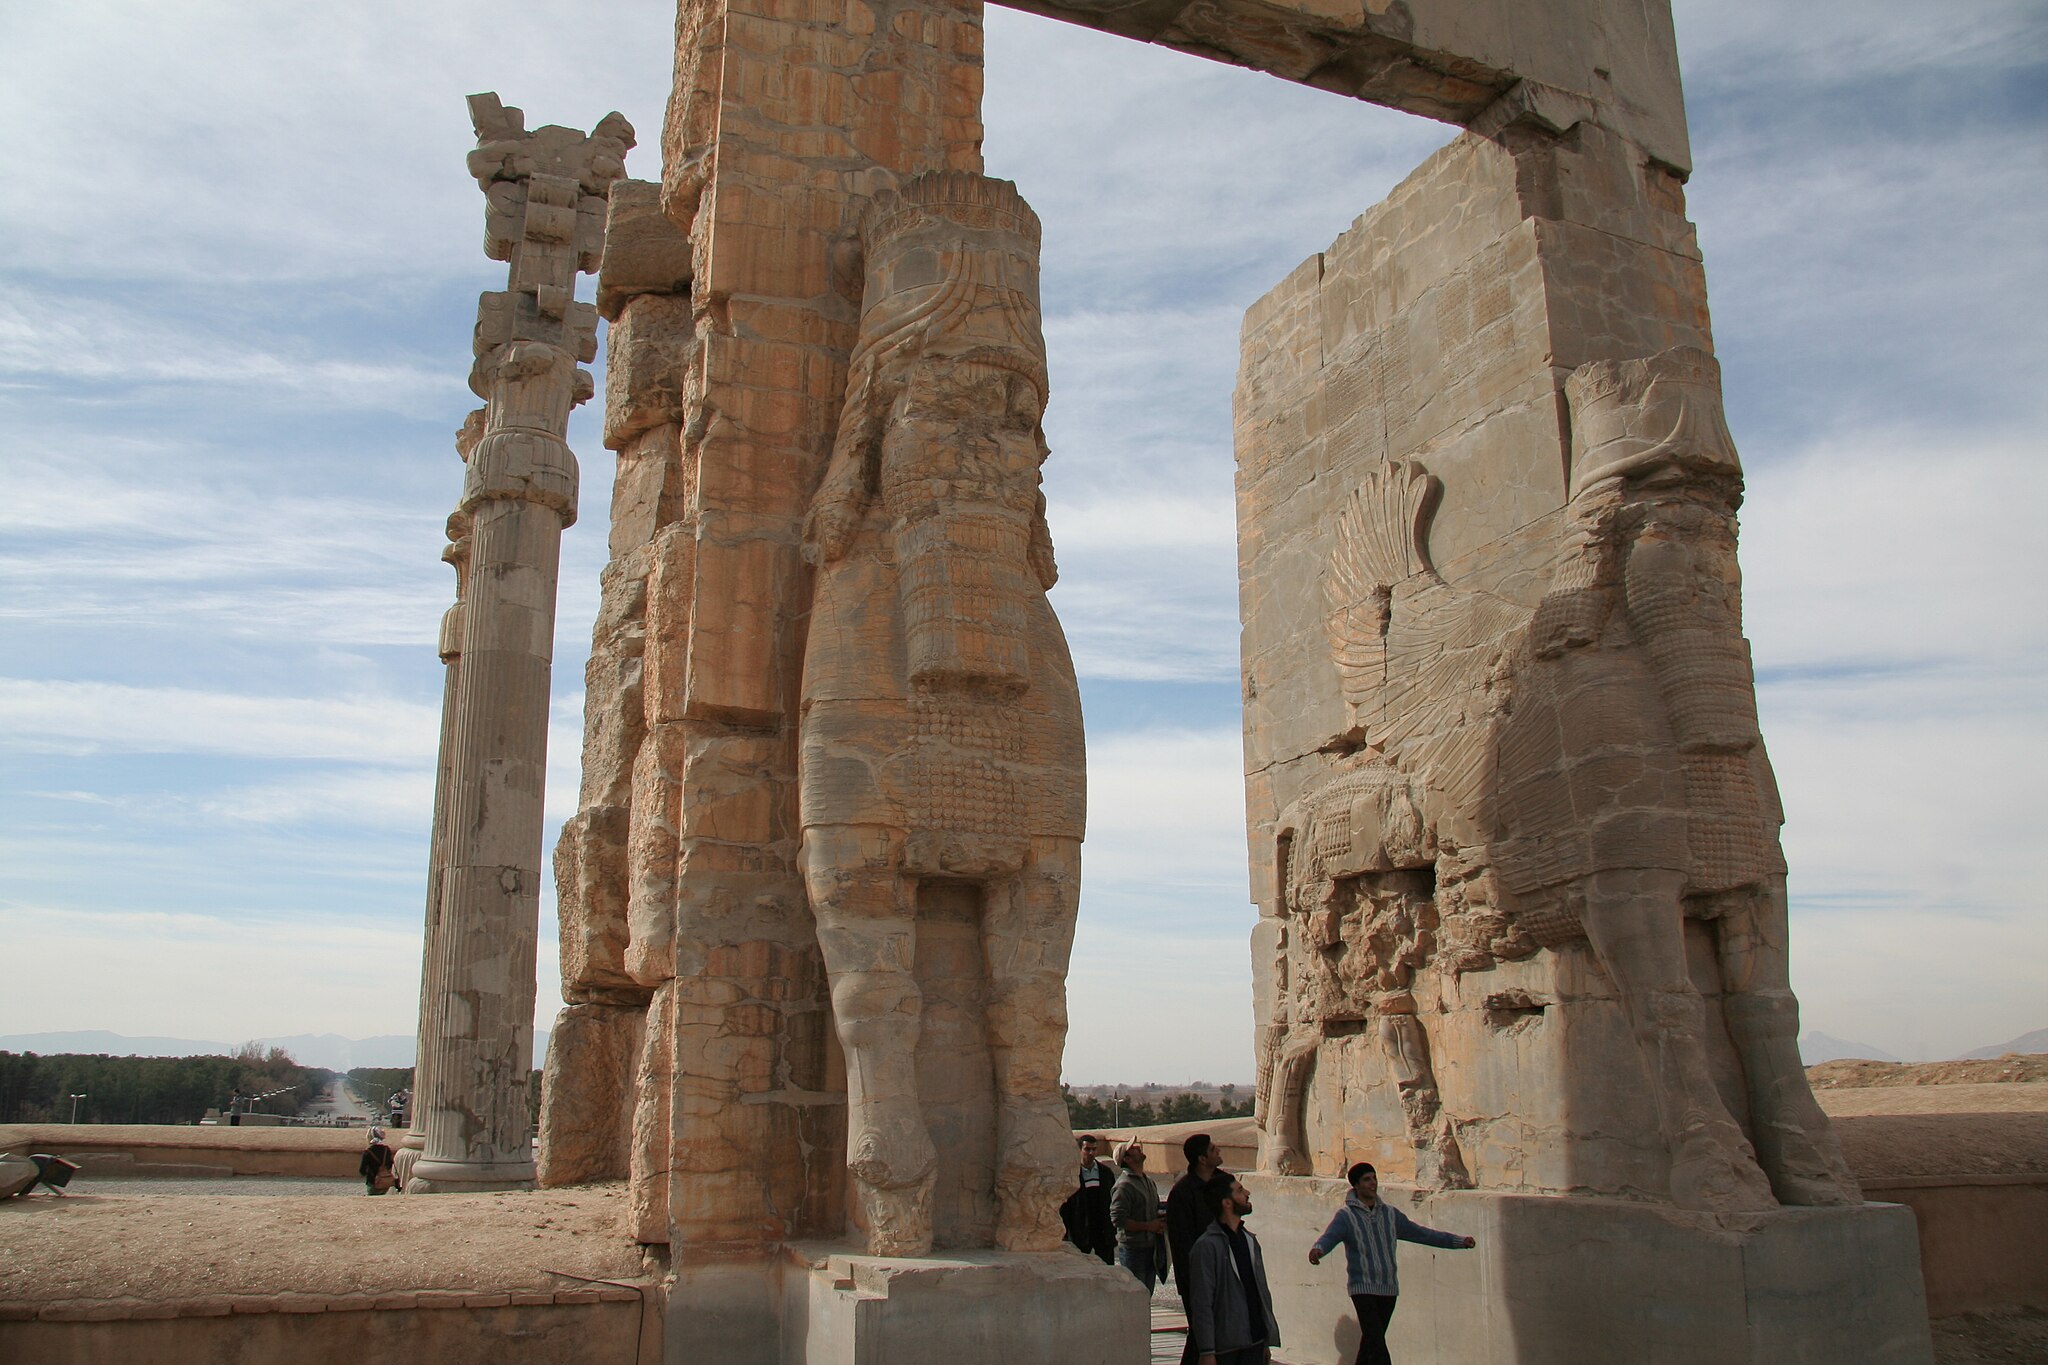
Title: Hafteye Talai
Description: Gates of All Nations in Persepolis
Date: 2007-01-25
Categories: Taken with Canon EOS 350D, Gate of All Nations, Flickr images reviewed by FlickreviewR, 2007 in Persepolis, Flickr images missing SDC published in